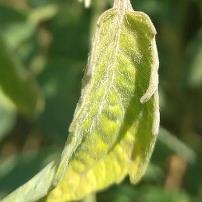
Crop: Tomato
Condition: virosis-d